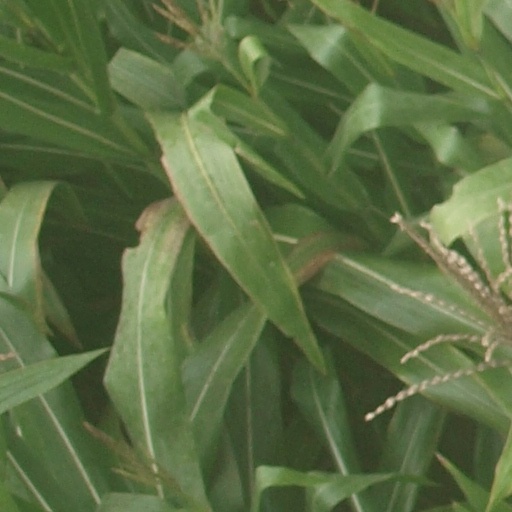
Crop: maize; corn